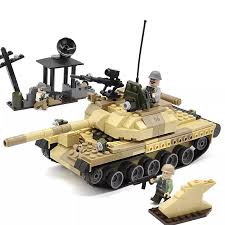
Label: Tank